Taivoan Night Ceremony

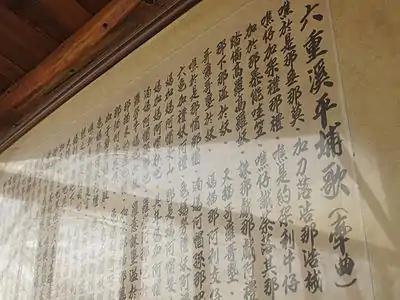
The lyrics of a Taivoan Night Ceremony's ritual song in Liuchongxi, transcribed in Chinese characters.

According to the scholar Lin Ch'ing-ts'ai (2000), the current ritual songs of the Night Ceremony of various Taivoan communities are similar to some of the Siraya communities' ritual songs. However, their origin lies in the songs of the Taivoan communities in the Yujing Basin. Over the past several hundred years, as the Taivoan people migrated, these songs spread to areas such as Liuchongxi in Tainan, the mountain regions of Kaohsiung, and the Huadong Valley, and eventually to the Siraya communities.